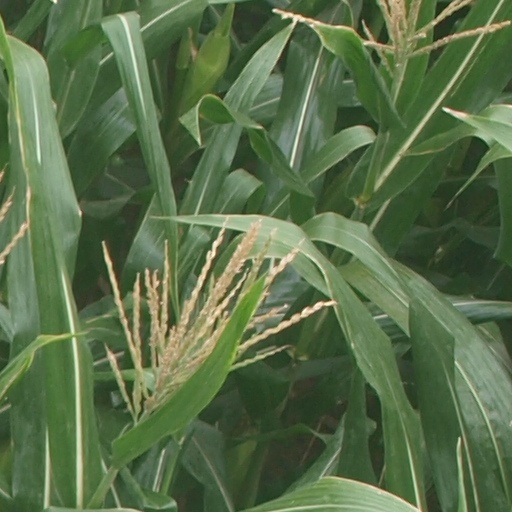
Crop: maize; corn